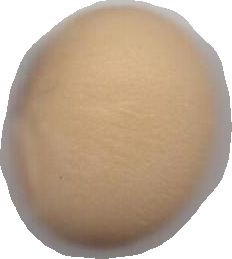
Variety: Anjasmoro